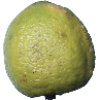
Label: limes